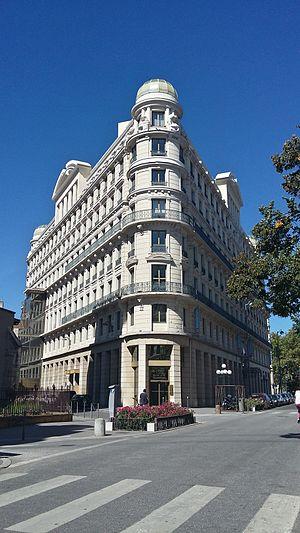
Rue du président Carnot, Lyon
La Presqu'île est une partie de la ville de Lyon qui s'étend sur les 1ᵉʳ et 2ᵉ arrondissements. La Presqu'île est classée au patrimoine mondial de l'UNESCO depuis 1999. Géographiquement, la Presqu'île constitue la partie centrale de la ville de Lyon.
Prosper Perrin, né le 29 avril 1834 à Saint-Symphorien-sur-Coise et mort à Lyon le 2 août 1909, est un architecte français.